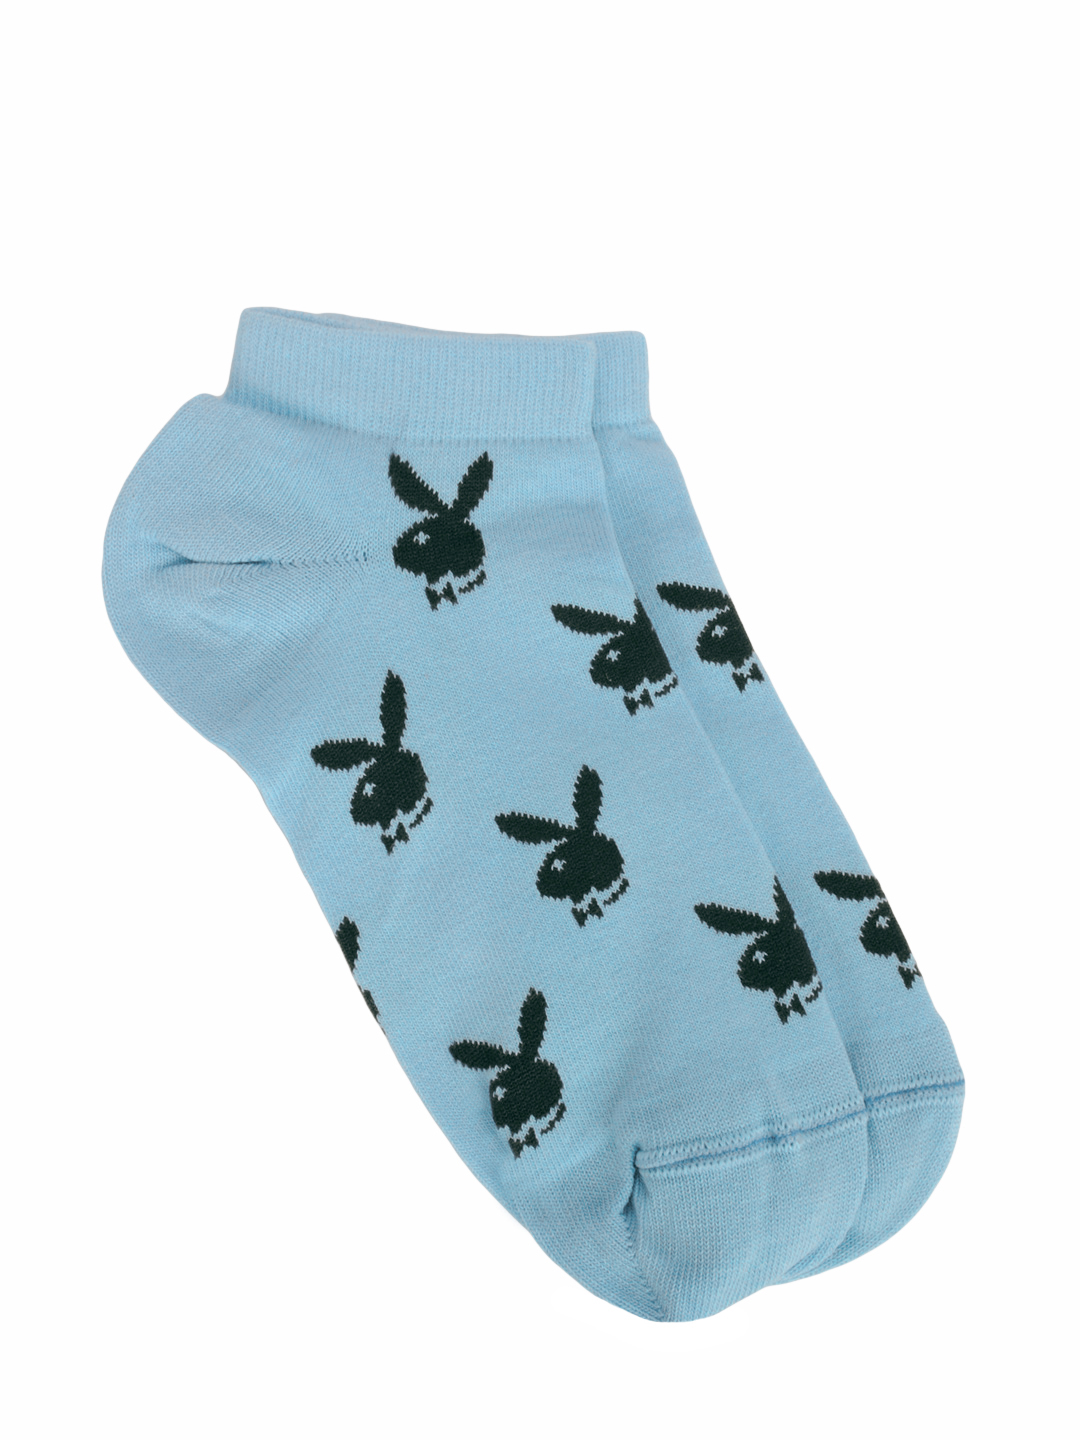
Playboy Women Blue Socks
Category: Accessories / Socks / Socks
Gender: Women
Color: Blue
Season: Summer 2017
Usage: Casual